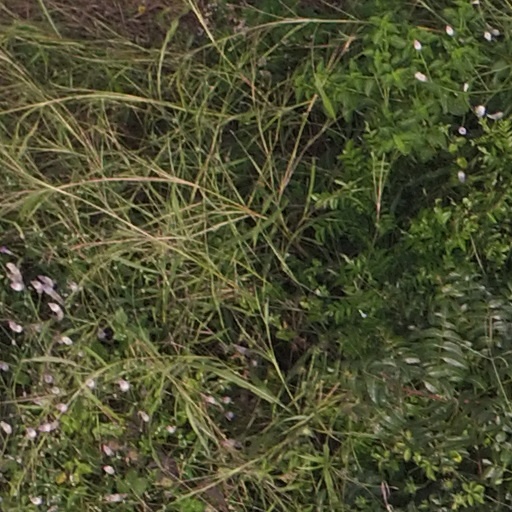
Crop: maize; corn